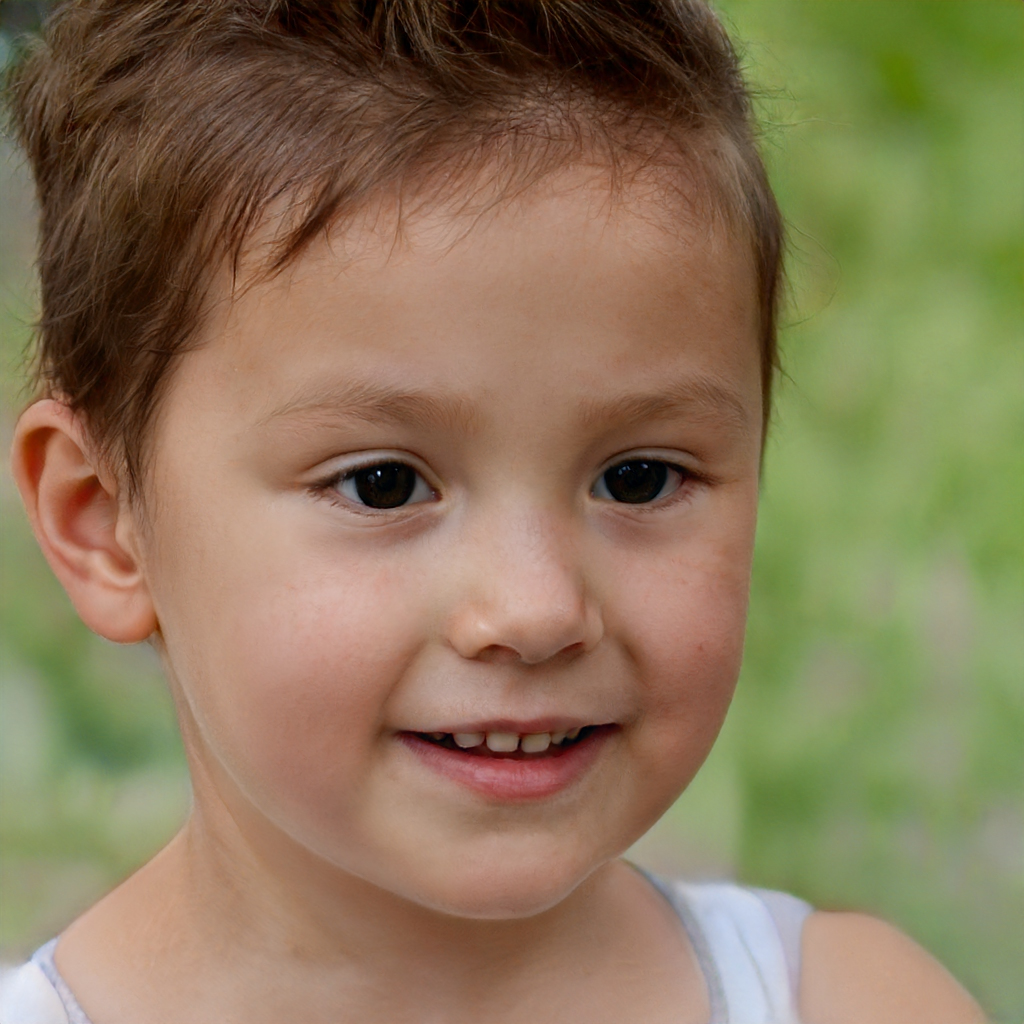
Portrait style: Real Portrait